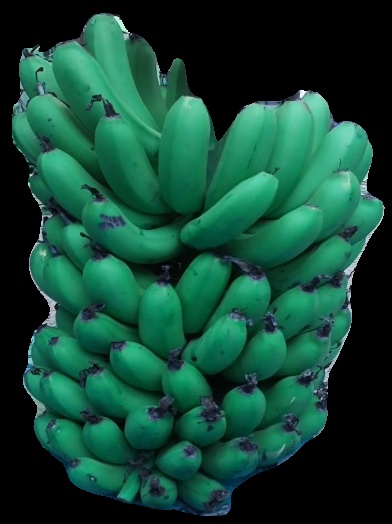
Variety: pachbale
Grade: grade2